IBM 3101

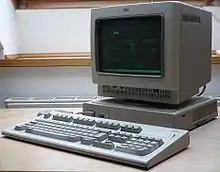
IBM 3161 terminal, displaying the German setup screen.

The IBM 3164 Color ASCII Display Station, available in 1986, featured a 14-inch green, amber or white monochrome CRT display.